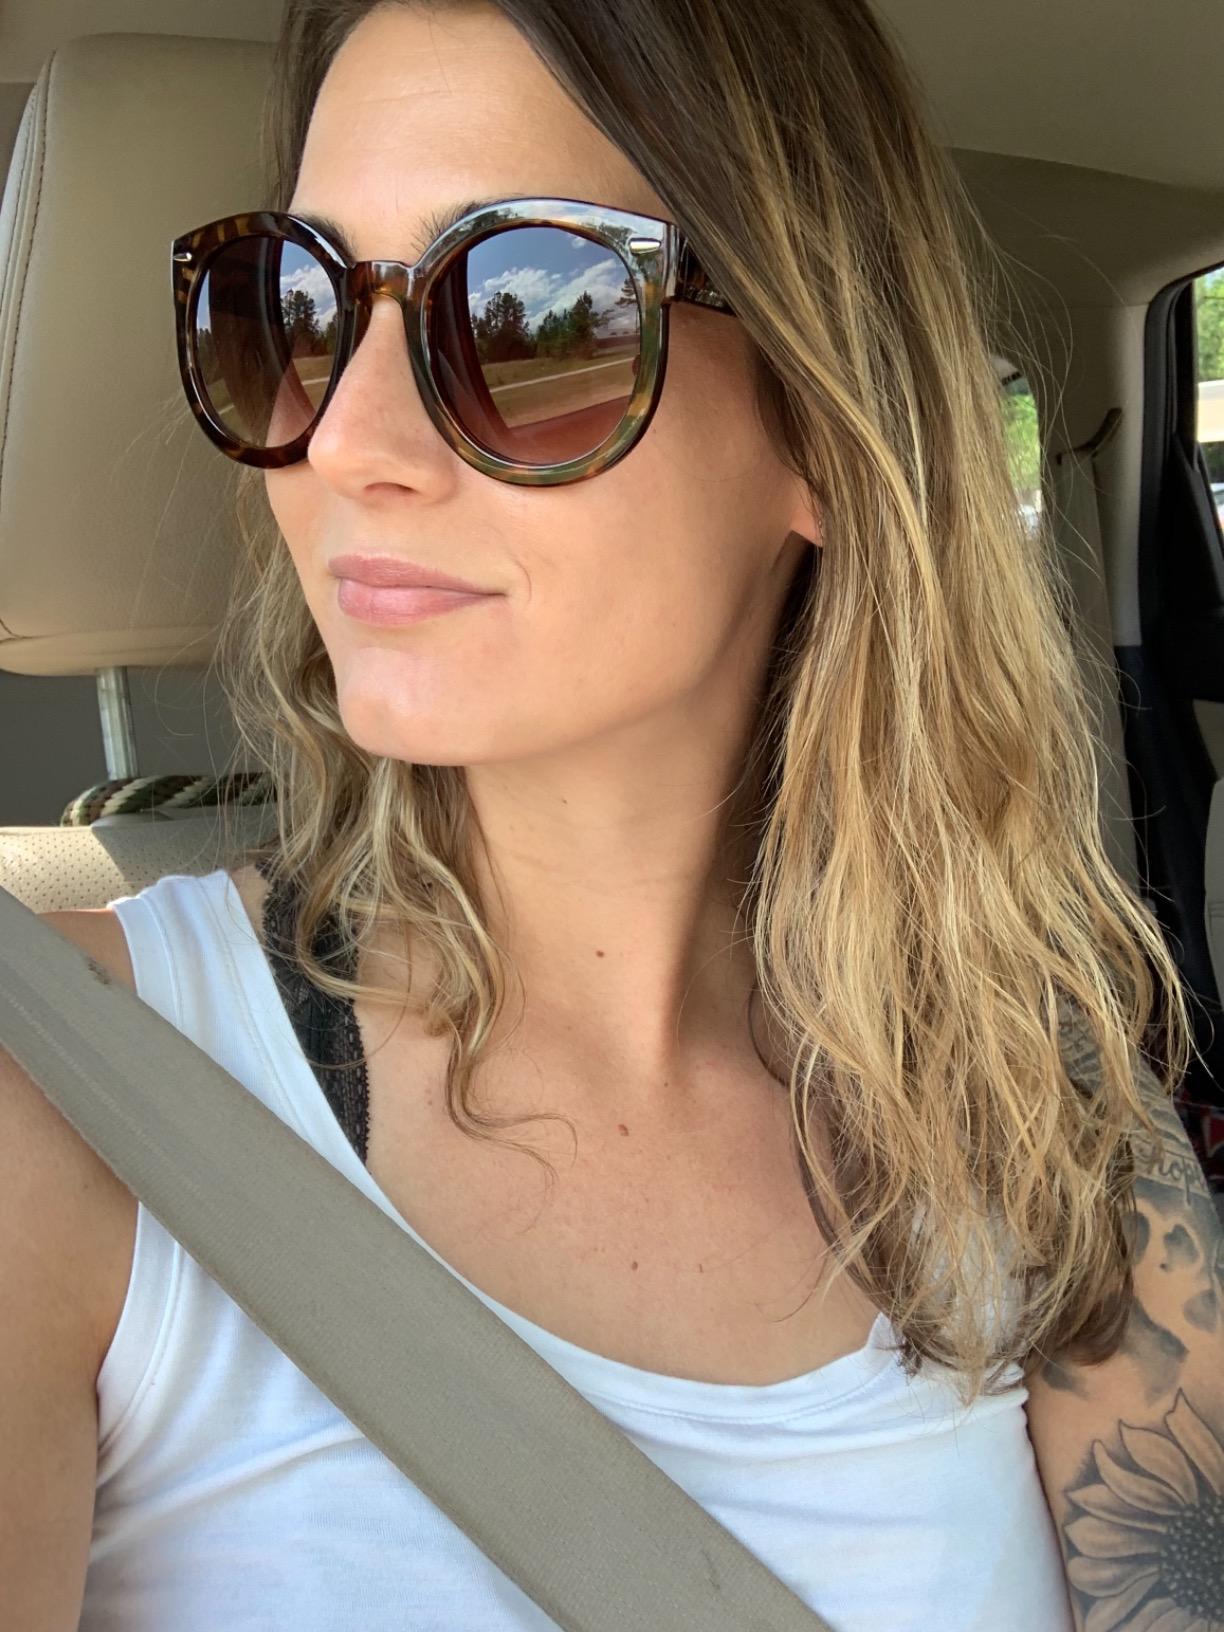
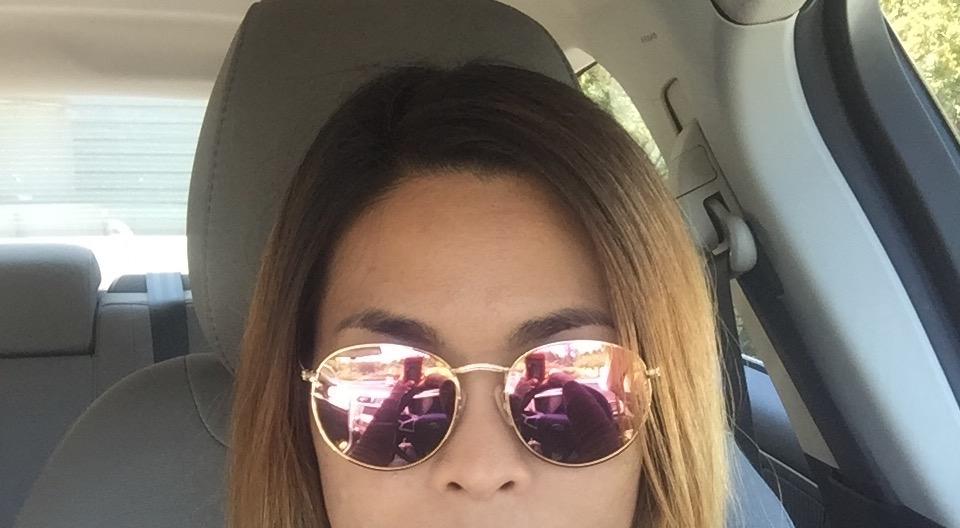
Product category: accessories_sunglasses
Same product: no